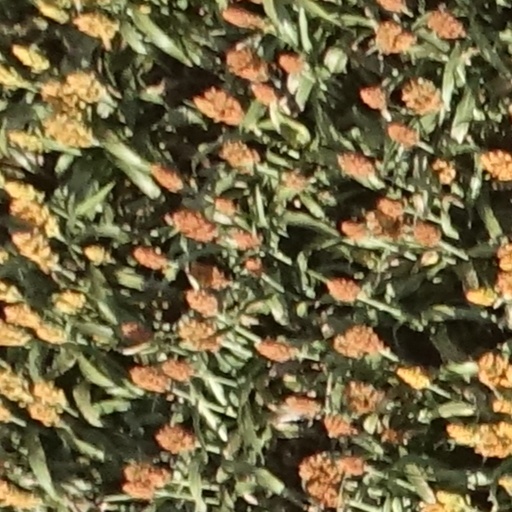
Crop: sorghum